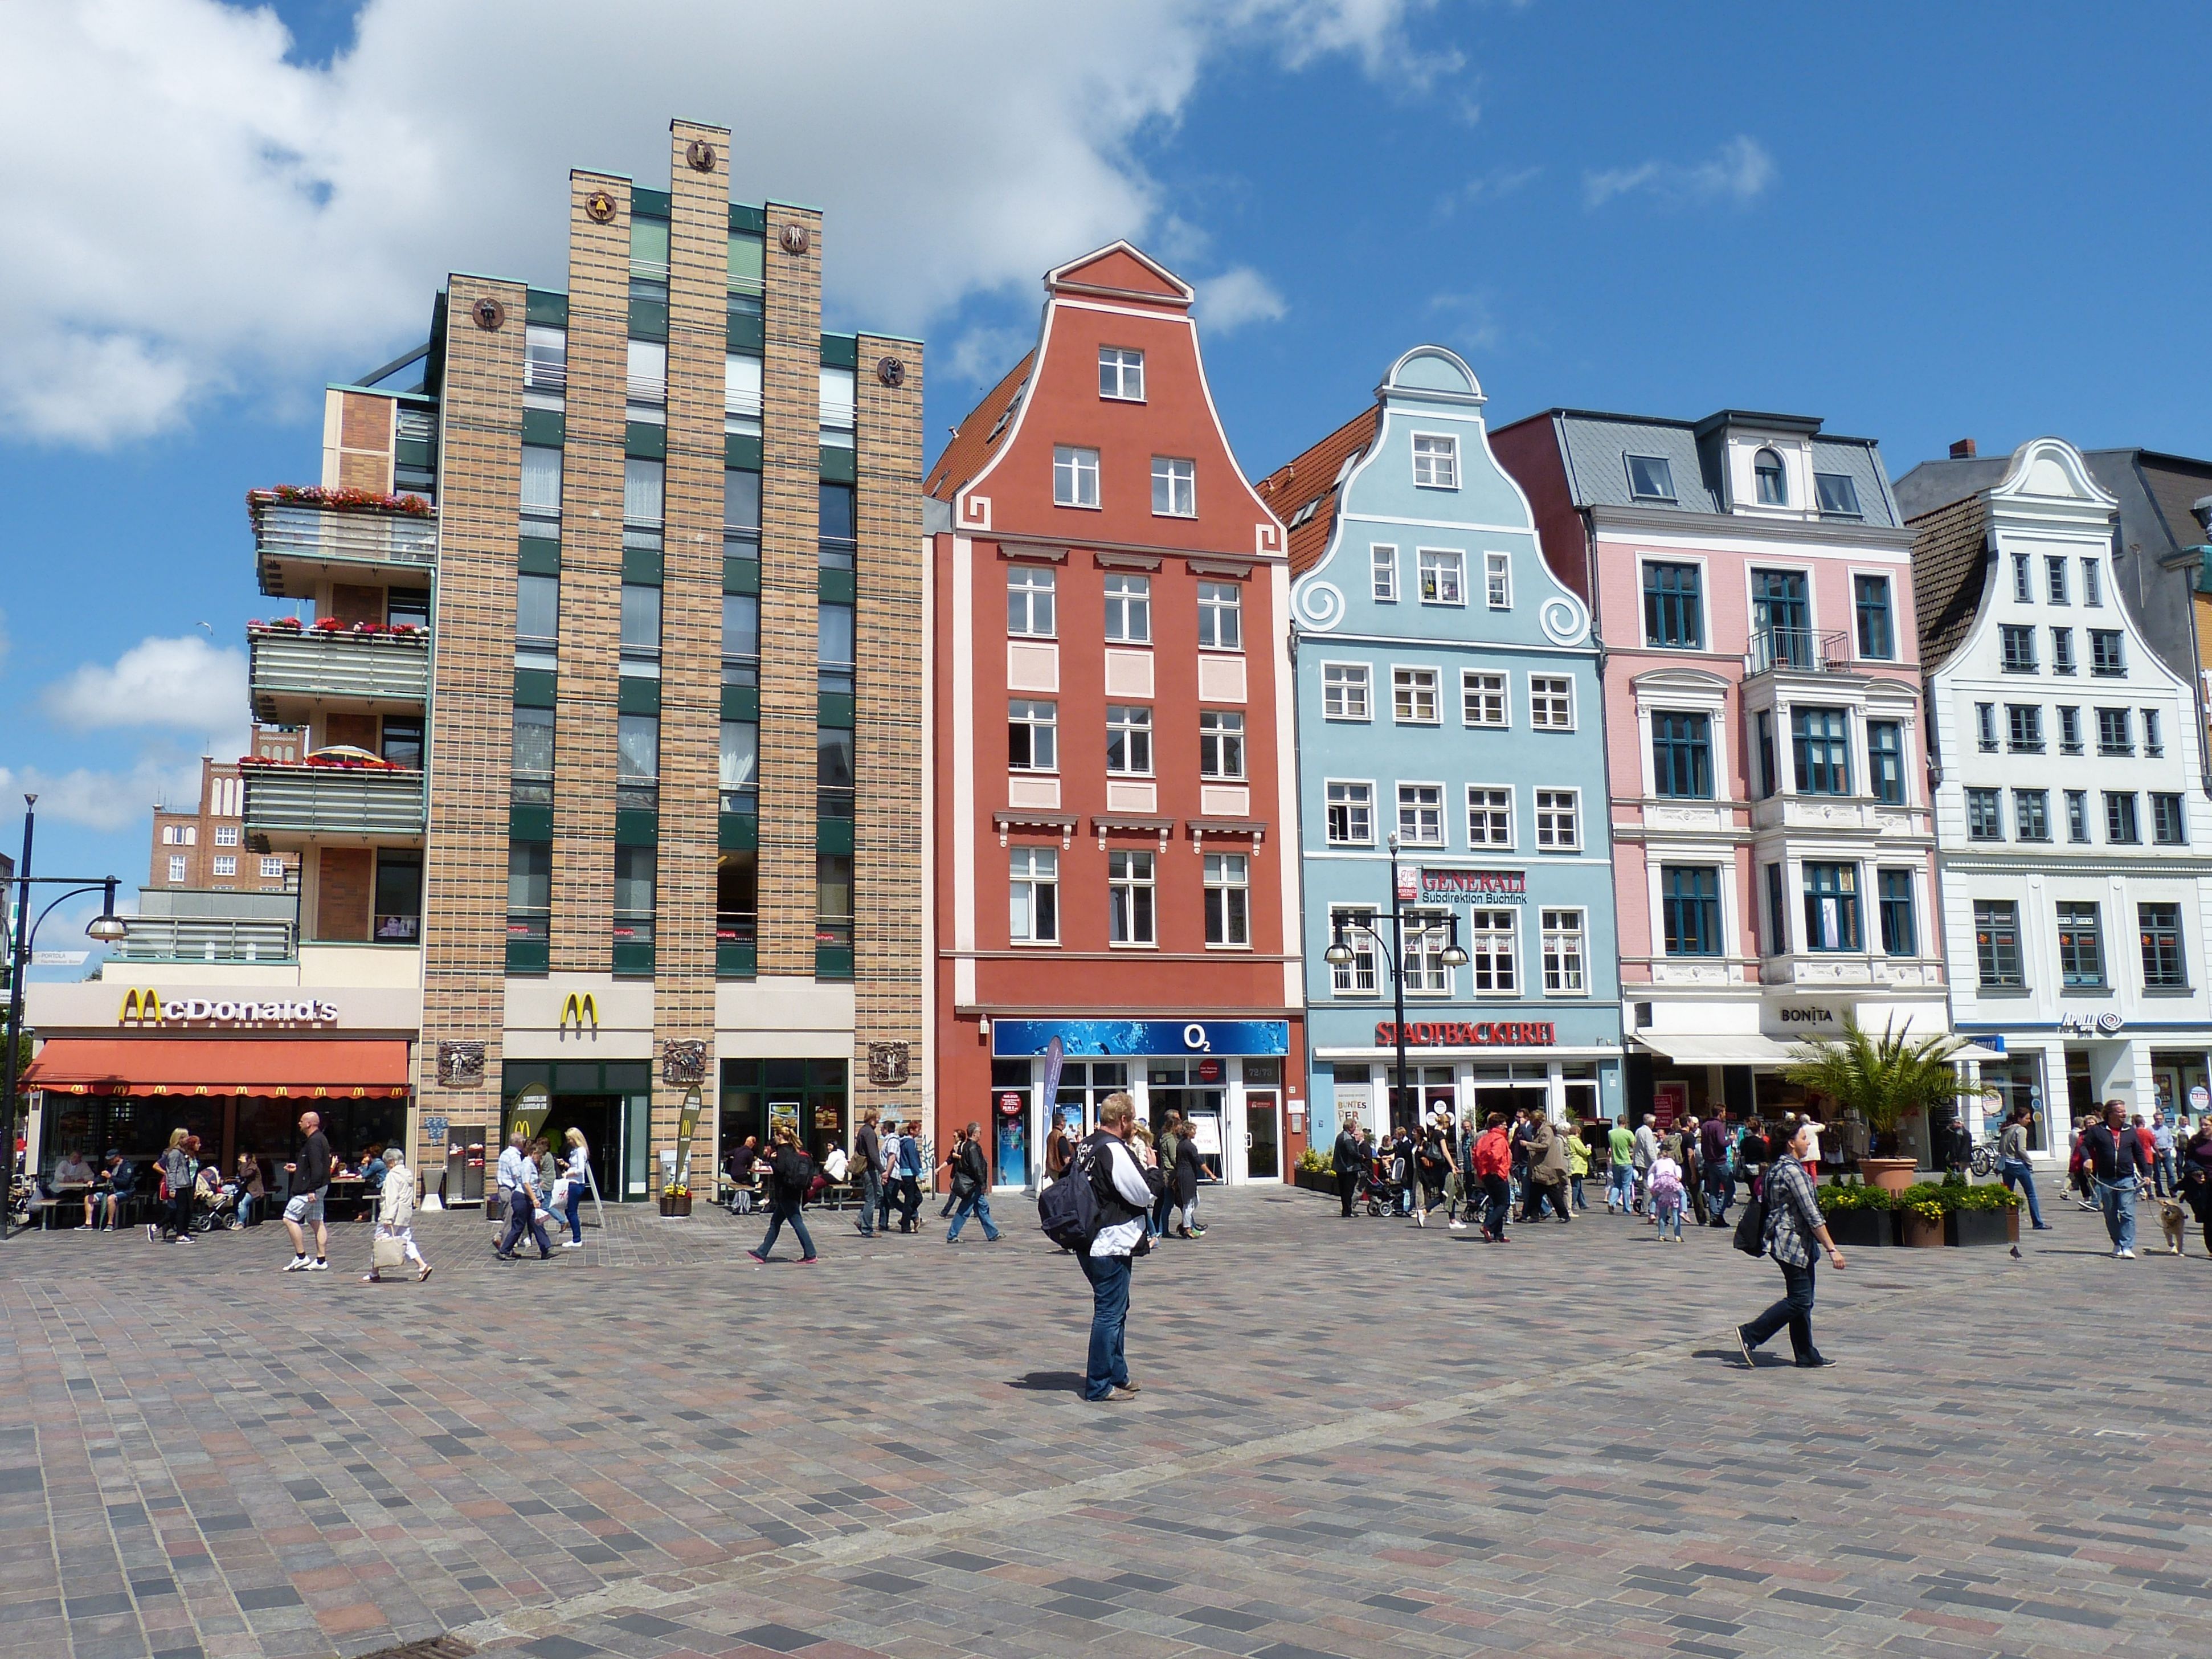
architecture, town, building, palace, city, walkway, cityscape, downtown, space, plaza, landmark, facade, tourism, public space, old town, town square, historically, rostock, mecklenburg, neighbourhood, baltic sea, hanseatic city, gable, mecklenburg western pomerania, urban area, human settlement